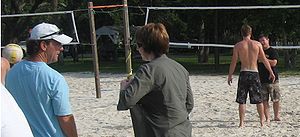
The Last Song (film) / Produktion / Udvikling
Instruktør Julie Anne Robinson taler med stuntkoordinator Cal Johnson, mens Liam Hemsworth bliver vejledt i beachvolleyball.
On the left in the foreground, a left facing man in a light blue shirt faces a woman with short brown hair and a green jacket. In the background, a shirtless male teenager with black shorts talks to a shorter man wearing a black shirt. The people are standing on a volleyball court with the net stretched across the background.
The Last Song er et amerikansk romantisk ungdomsdrama fra 2010, baseret på Nicholas Sparks' roman af samme navn. Filmen blev instrueret af Julie Anne Robinson, som hendes instruktørdebut og er skrevet af Sparks og Jeff Van Wie. I The Last Song medvirker Miley Cyrus, Liam Hemsworth og Greg Kinnear. Filmen følger en turmulent teenager, der tilbringer sin sommerferie hos sin far og forelsker sig i løbet af den sommer hun tilbringer hos sin far i det sydlige USA. Filmen er distributeret af Touchstone Pictures.